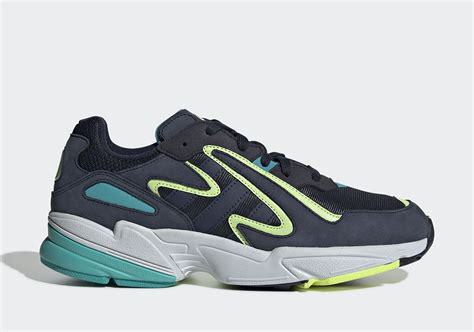
Brand: Adidas
Model: Yung 96